2024 World Snooker Championship

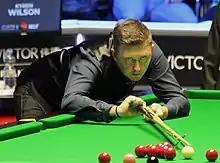
Kyren Wilson ("pictured in 2022") won his first World Championship, defeating Jak Jones 18–14 in the final.

The third qualifying round took place from 13 to 15 April and featured players ranked 17th to 48th against the winners of the second qualification round. Jack Lisowski entered in the third qualifying round, having been an automatic qualifier every year since 2018. He made four century breaks as he defeated Liu Hongyu 104. Former finalist Matthew Stevens defeated Jimmy Robertson 106. Anthony McGill lost 510 to He Guoqiang, having successfully qualified for the main event in each of the last nine seasons. Jenson Kendrick, who entered the first round of qualifying, defeated Jordan Brown, needing to qualify for the main stage to remain as a professional.